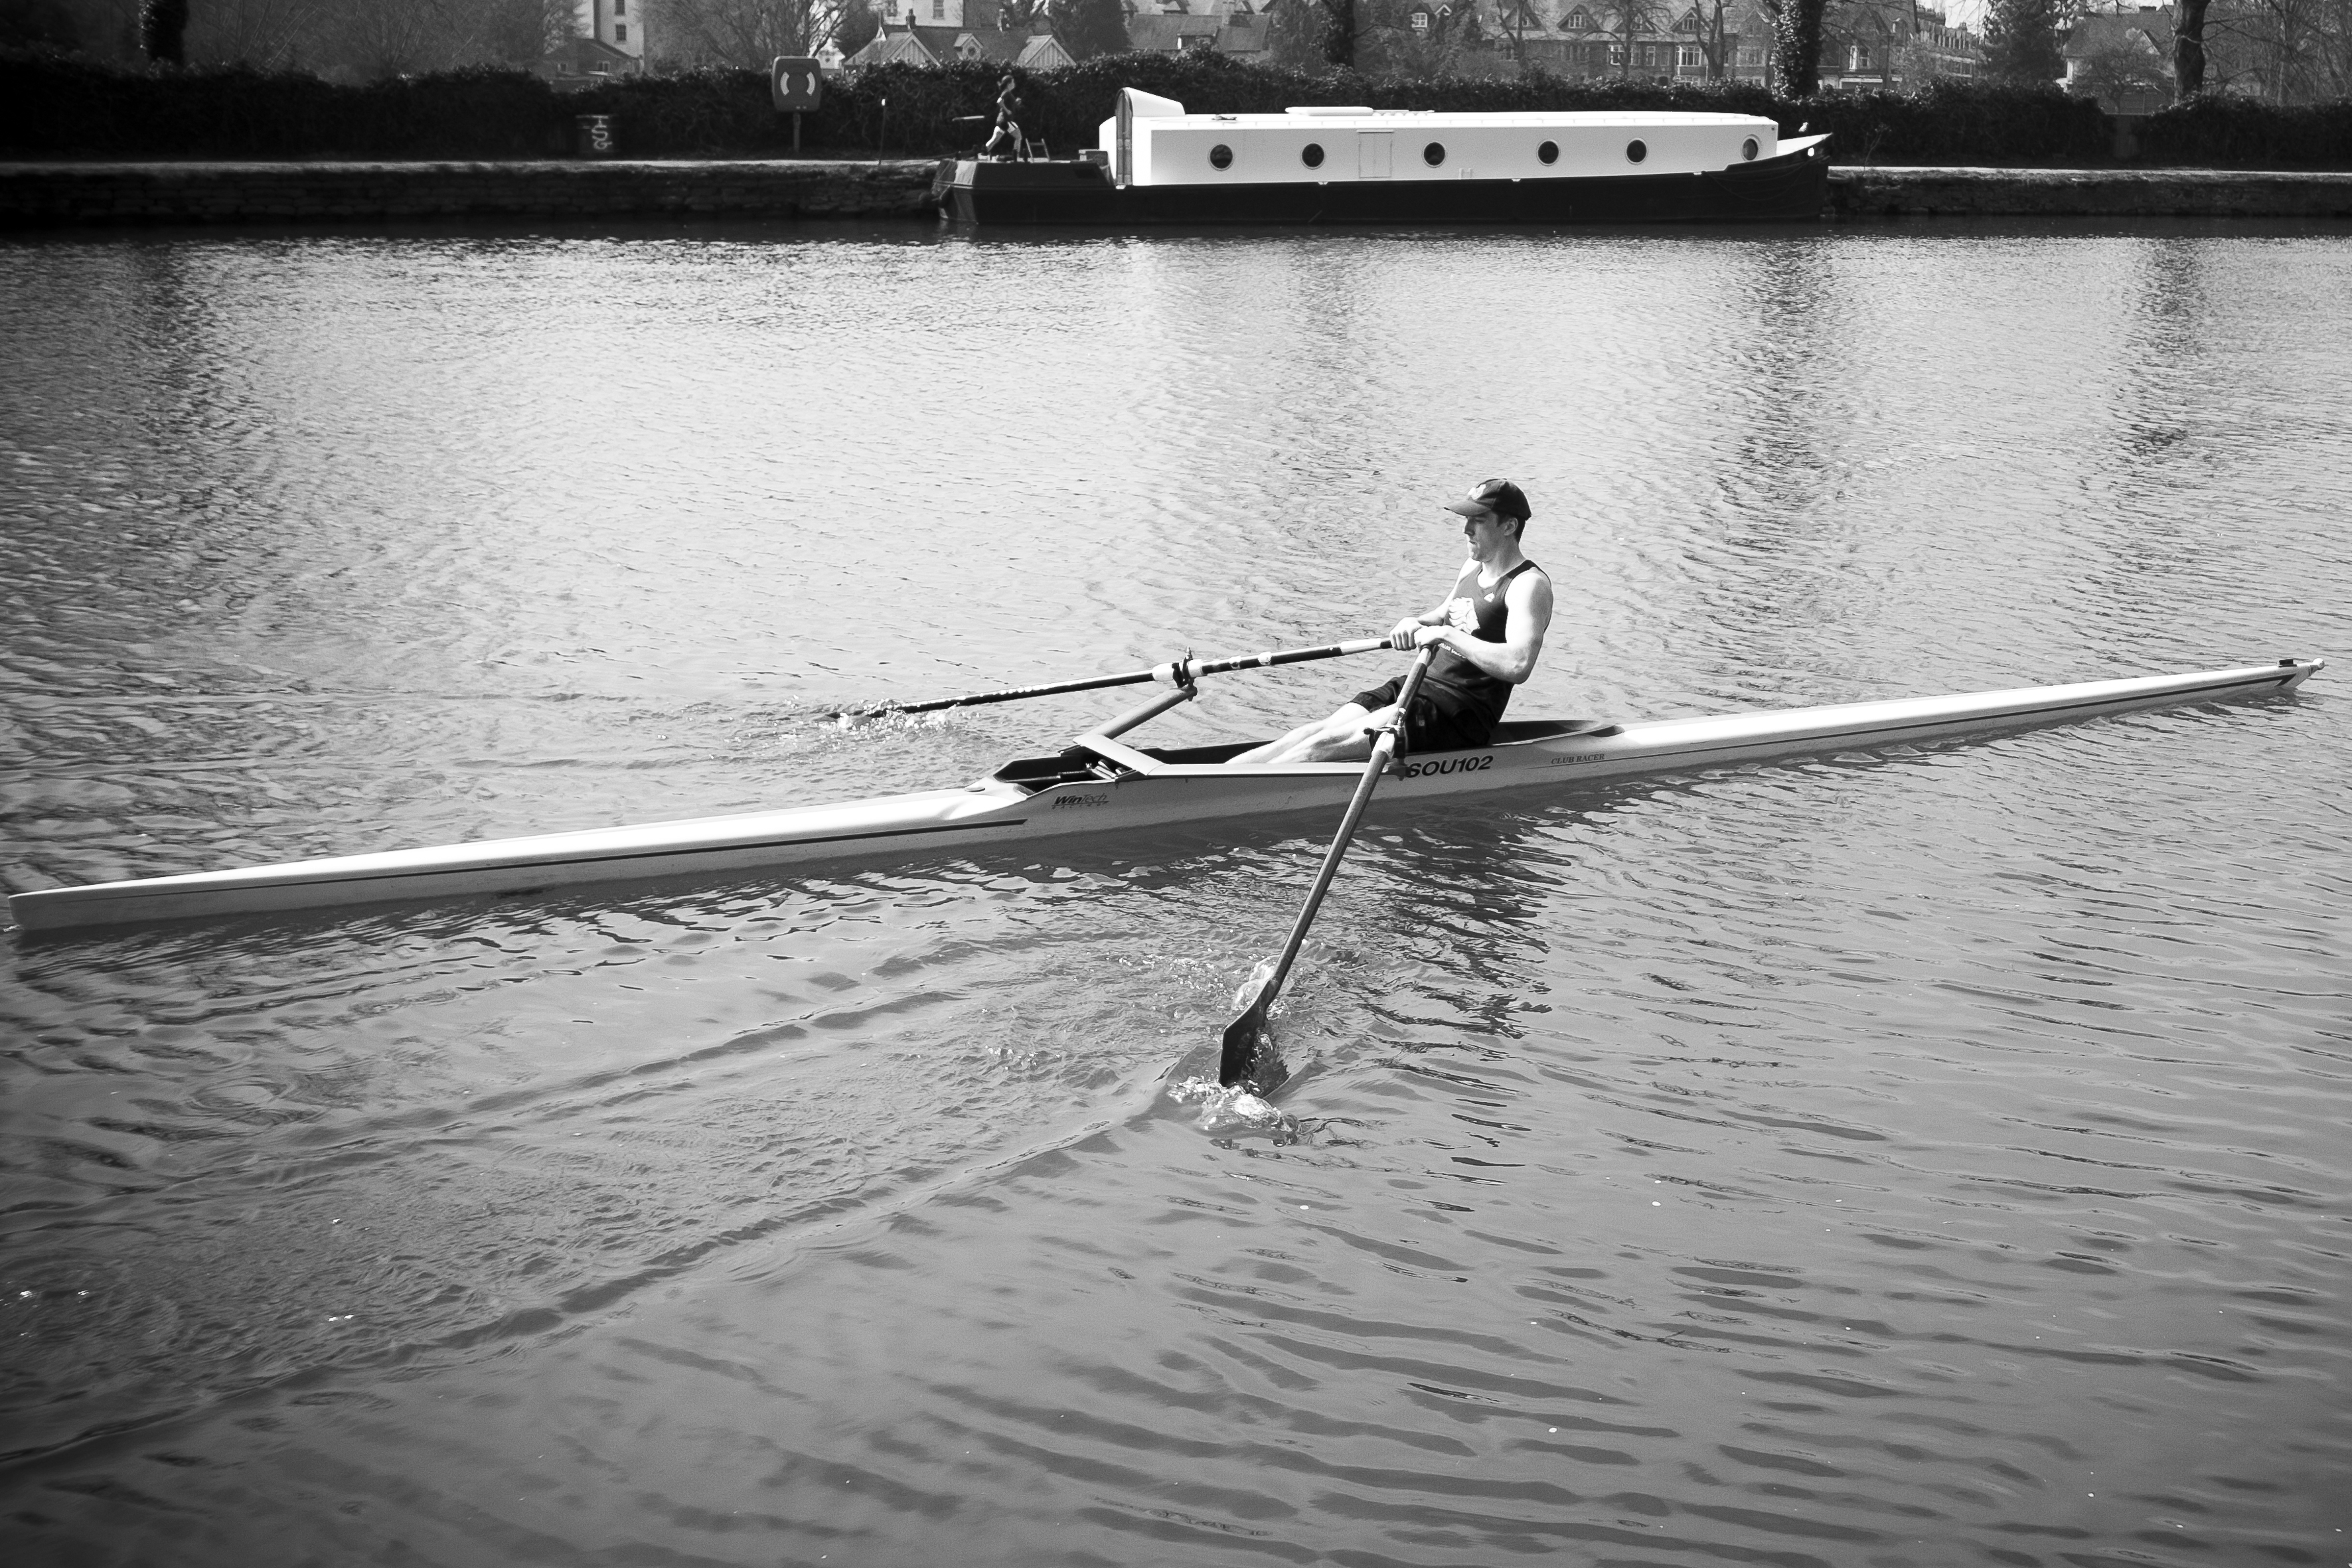
black and white, boat, street, urban, travel, recreation, oar, fujifilm, paddle, vehicle, monochrome, uk, england, bw, blackandwhite, blackwhite, sports, boating, noiretblanc, unitedkingdom, fuji, oxford, rowing, fujixt1, fujix, water sport, monochrome photography, outdoor recreation, skiff, watercraft rowing, boats and boating equipment and supplies